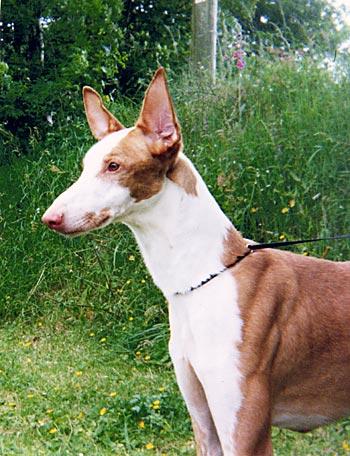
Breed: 210-n000006-Ibizan_hound